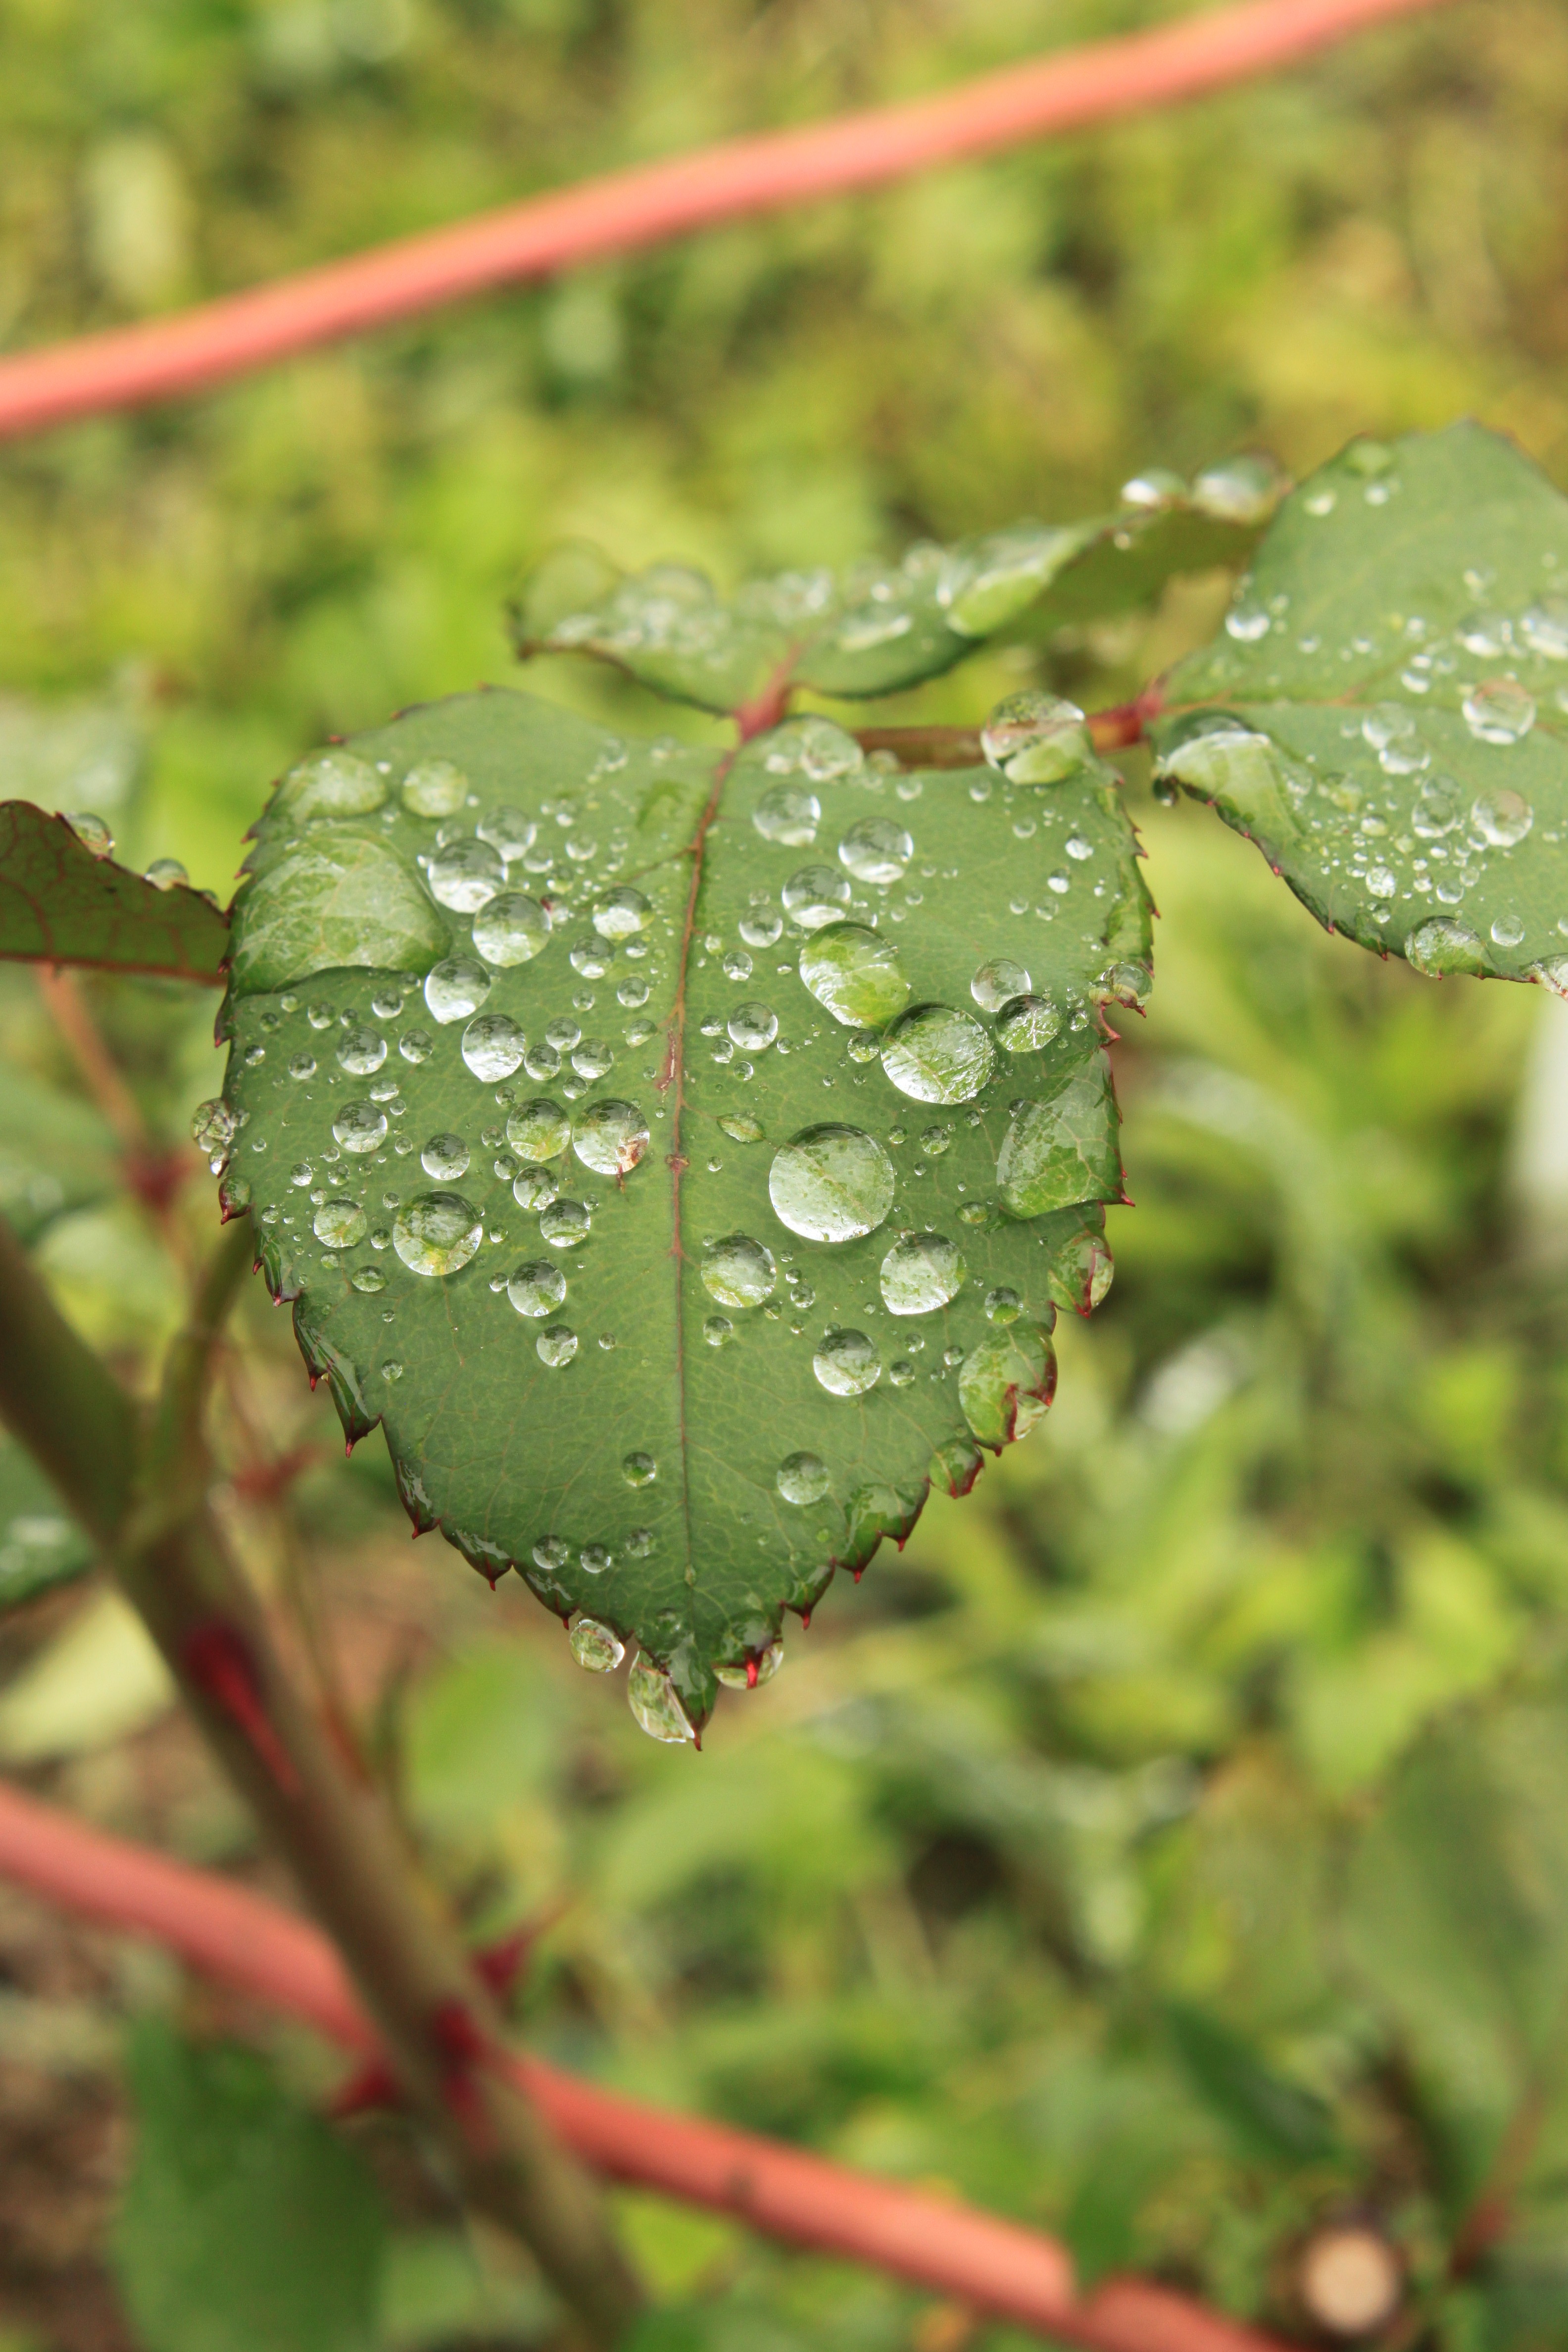
tree, water, nature, branch, plant, leaf, flower, rose, green, produce, autumn, botany, flora, fauna, plants, wildflower, close up, transparent, leaves, shrub, raindrops, drops, macro photography, flowering plant, plant stem, land plant